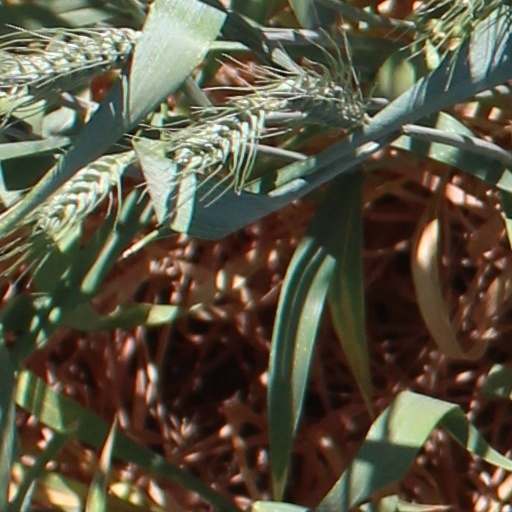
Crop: wheat